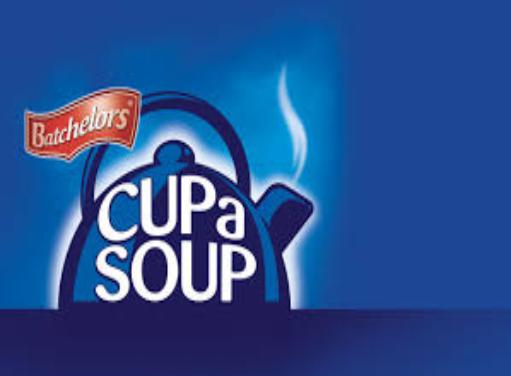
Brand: Batchelors
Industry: Food